American Dream

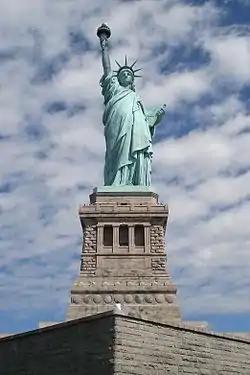
"Liberty Enlightening the World" (the Statue of Liberty) in New York Harbor was the first view of the United States for many immigrants during the mid-19th to the early 20th century. In this role, it signified new opportunities for becoming American, and evolved into a symbol of the American Dream.

The "American Dream" is a phrase referring to a purported national ethos of the United States: that every person has the freedom and opportunity to succeed and attain a better life. The phrase was popularized by James Truslow Adams during the Great Depression in 1931, and has had different meanings over time. Originally, the emphasis was on democracy, liberty, and equality, but more recently has been on achieving material wealth and upward social mobility.